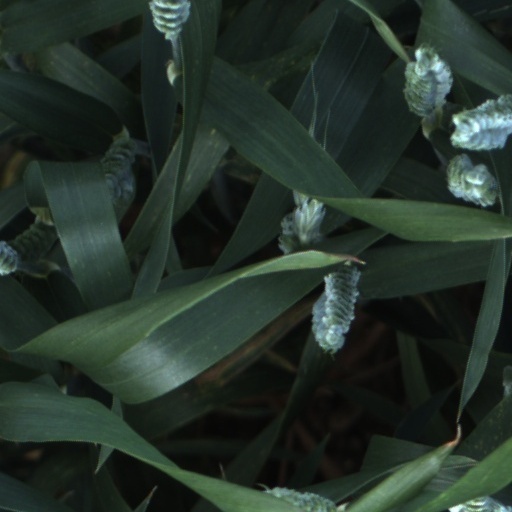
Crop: wheat